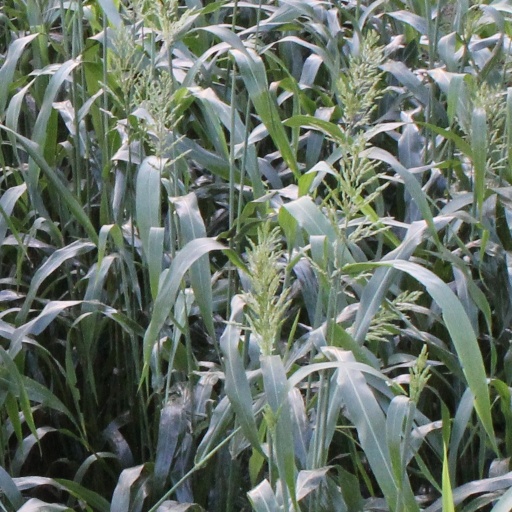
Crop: sorghum